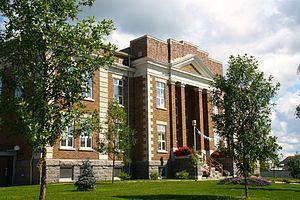
Ancien palais de justice, 101, 3e Avenue Est, Amos (Canada). (Protection IP cité. Voir la liste des lieux patrimoniaux de l&#39
Cette liste recense les biens du patrimoine immobilier de l'Abitibi-Témiscamingue inscrits au répertoire du patrimoine culturel du Québec. Cette liste est divisée par municipalité régionale de comté géographique.